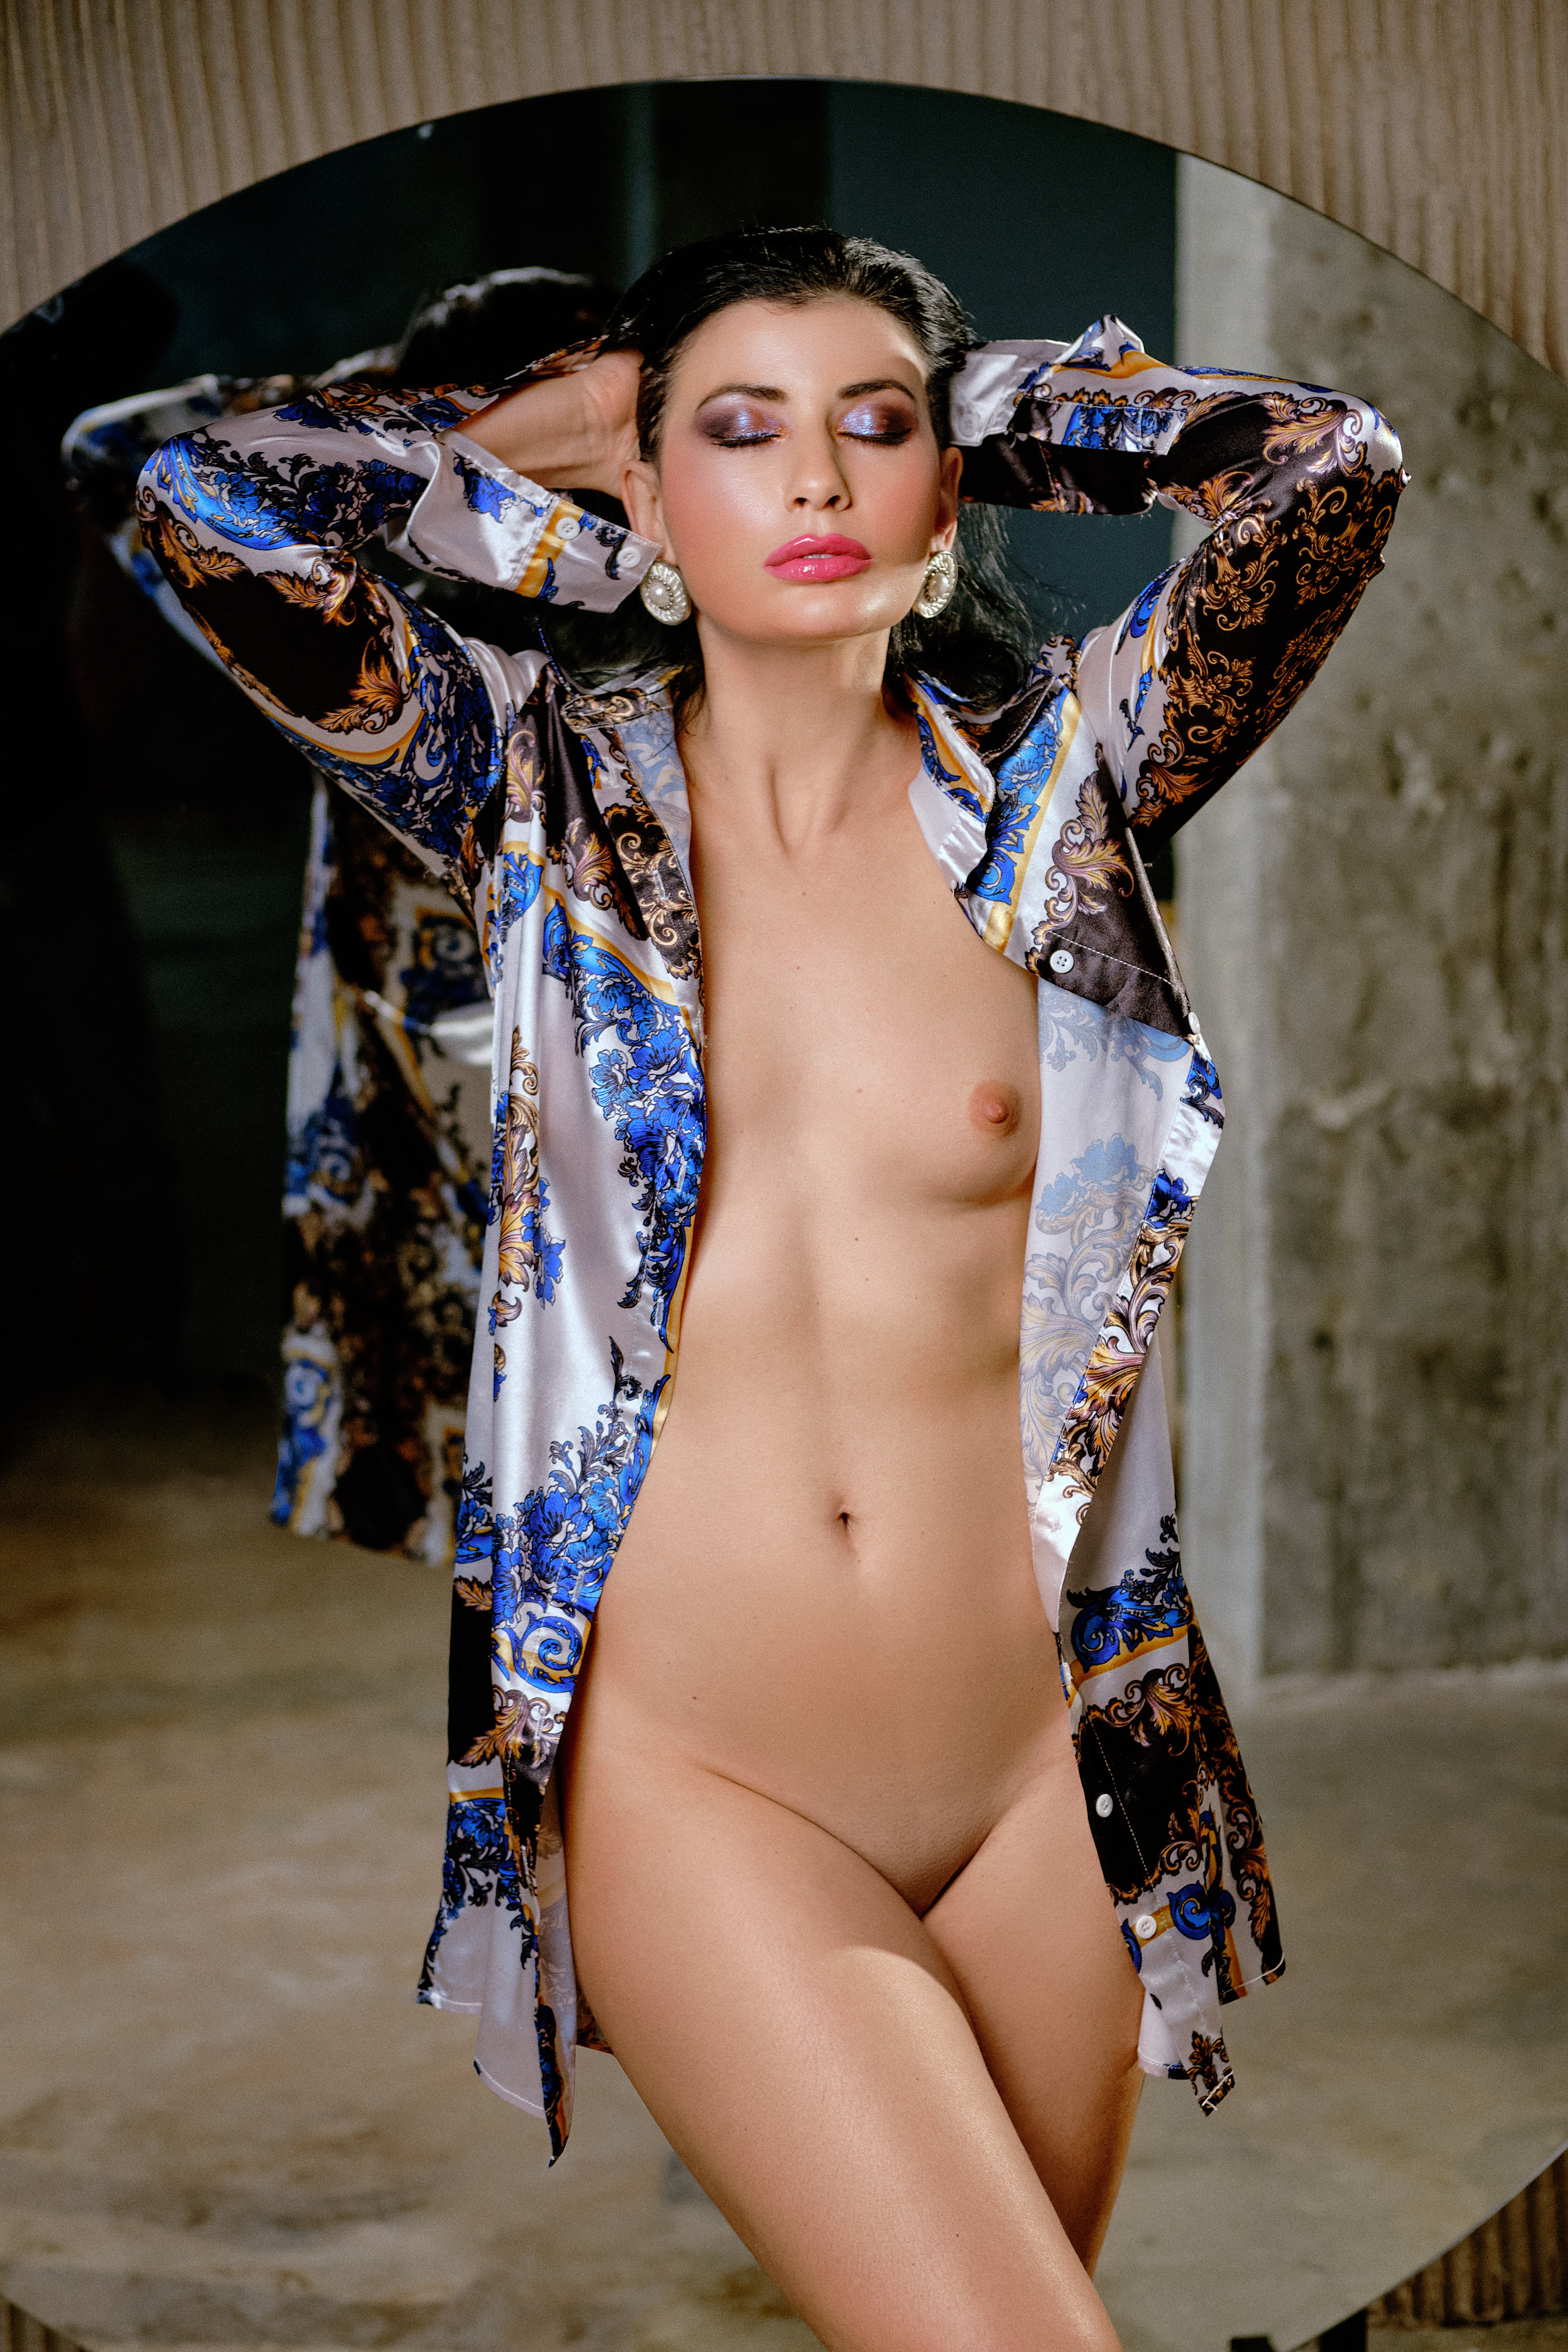
woman, waist, thigh, swimwear, fashion design, black hair, eyelash, electric blue, undergarment, fashion model, trunk, natural material, abdomen, event, fashion accessory, navel, human leg, lingerie, pattern, fashion show, chest, necklace, photo shoot